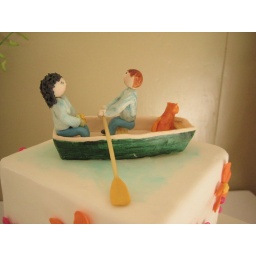
my brother and katie in the boat that he built ...along with their dog and cat